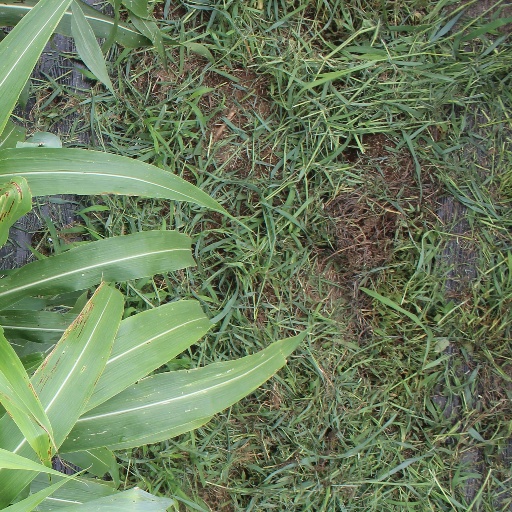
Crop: sorghum